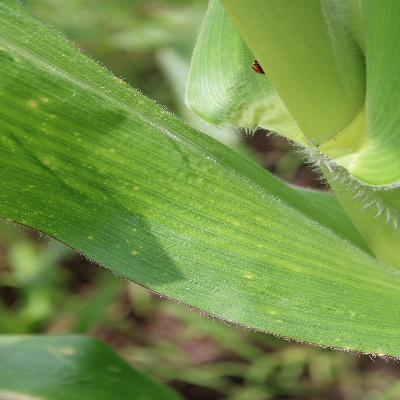
Crop: Maize
Condition: leaf spot